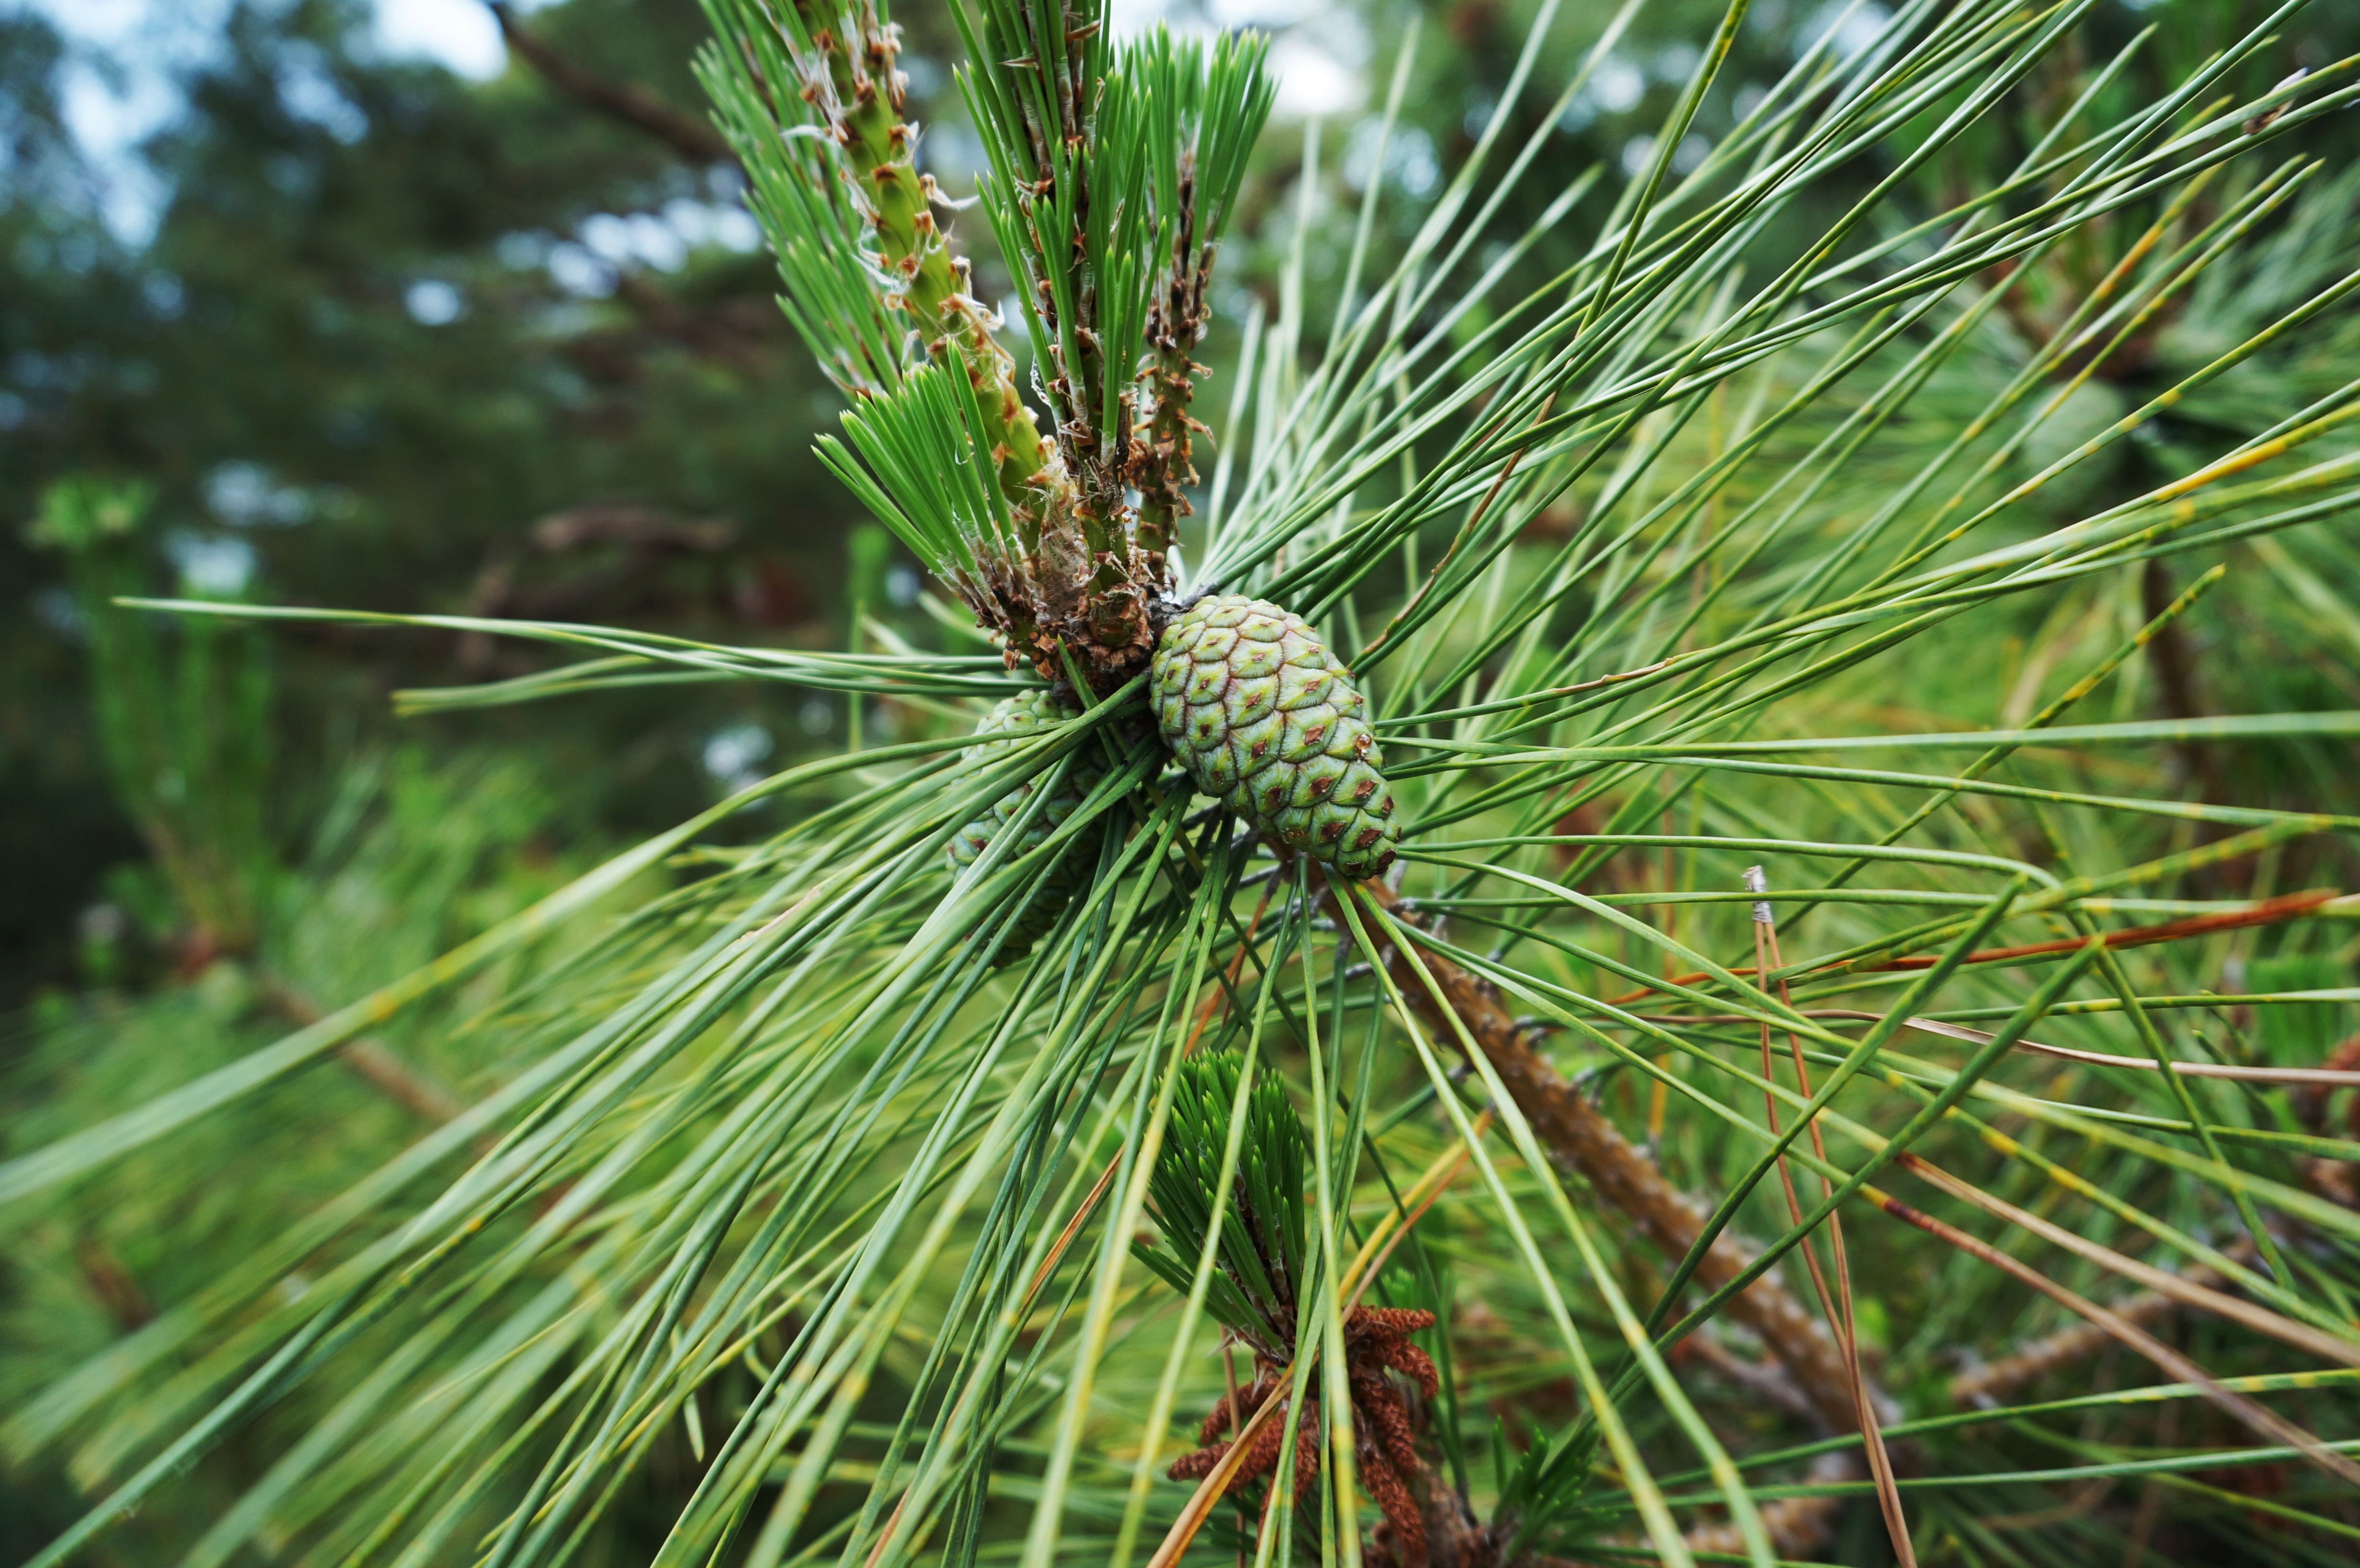
tree, forest, grass, branch, plant, fruit, leaf, flower, pine, green, evergreen, botany, fir, flora, pine tree, twig, conifer, spruce, echinacea, larch, flowering plant, pine family, grass family, woody plant, temperate coniferous forest, land plant, arecales